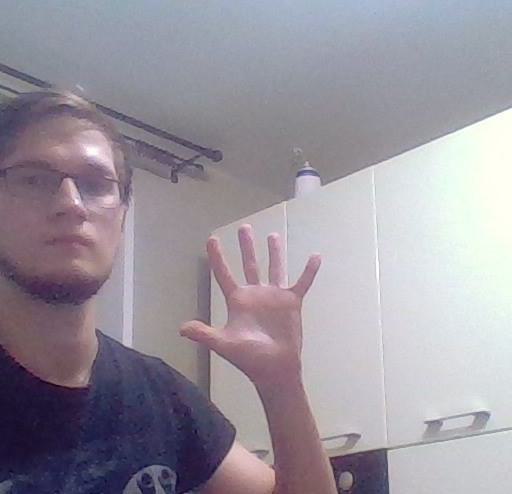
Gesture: palm